Georg Carl von Döbeln

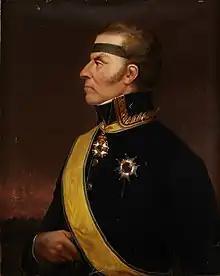
Georg Carl von Döbeln, oil on canvas by an unknown painter.

Georg Carl von Döbeln (29 April 1758 – 16 February 1820) was a Swedish "friherre" (baron), Lieutenant general and above all known for his efforts on the Swedish side during the Finnish War.